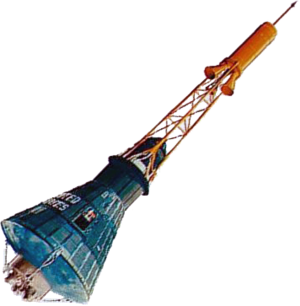
L'histoire du vol spatial retrace au cours du temps l'exploration de l'univers et des objets célestes du Système solaire par l'envoi soit d'engins robotisés, soit de vaisseaux pilotés par des équipages humains. Sa conquête a inspiré de nombreux écrivains et philosophes. L'idée d'envoyer un objet ou un homme dans l'espace est évoquée par des romanciers plusieurs centaines d'années avant que cela ne devienne matériellement possible. Au cours de la deuxième moitié du XXᵉ siècle, grâce au développement de moteurs-fusées adéquats, aux progrès de l'avionique et à l'amélioration des matériaux, l'envoi d'engins dans l'espace passe du rêve à la réalité.
Le programme Mercury est le premier programme spatial américain à avoir envoyé un Américain dans l'espace. Il débute en 1958, quelques mois après la création de l'agence spatiale américaine NASA, et s'achève en 1963. Les objectifs du programme sont de placer un homme en orbite autour de la Terre, d'étudier les effets de l'impesanteur sur l'organisme humain et de mettre au point un système de récupération fiable du véhicule spatial et de son équipage.